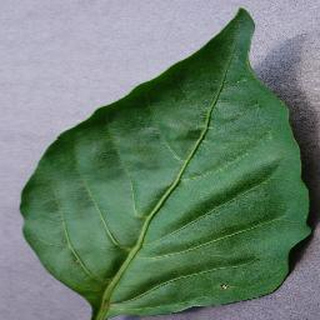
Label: healthy_bell_pepper